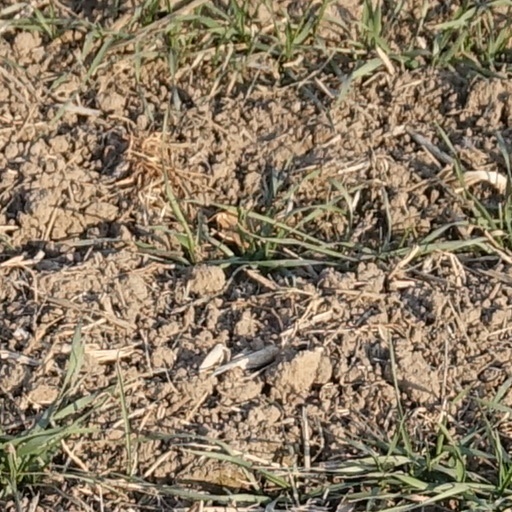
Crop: wheat